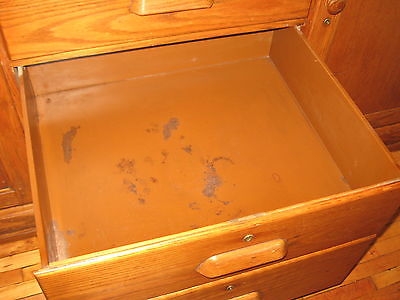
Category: cabinet